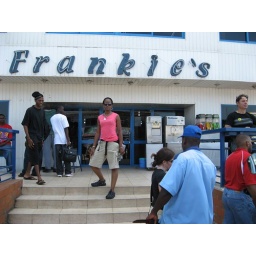
Located in Osu also, the food was pretty good even the chicken fish :) Day 3